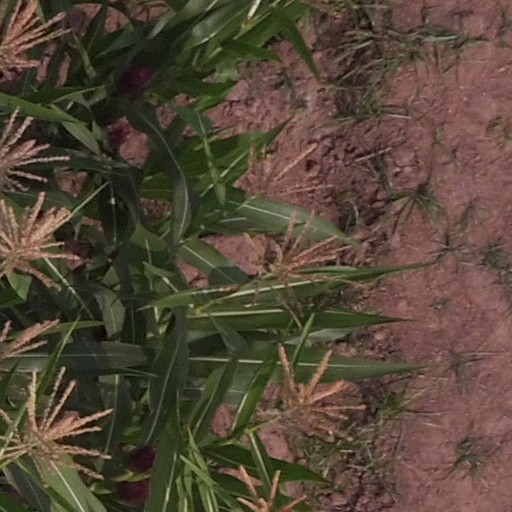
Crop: maize; corn